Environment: real
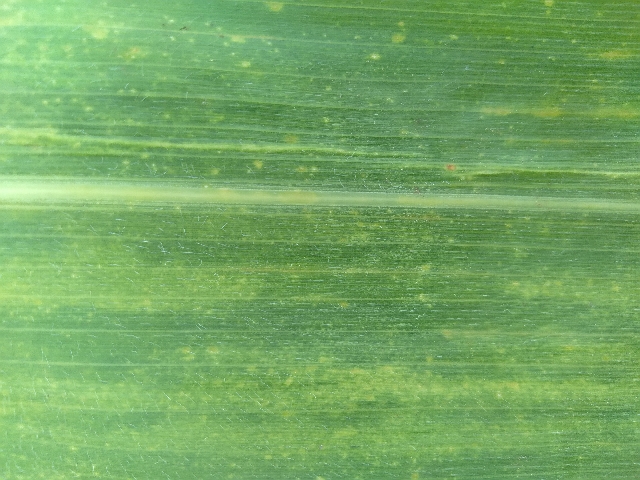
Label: lethal_necrosis